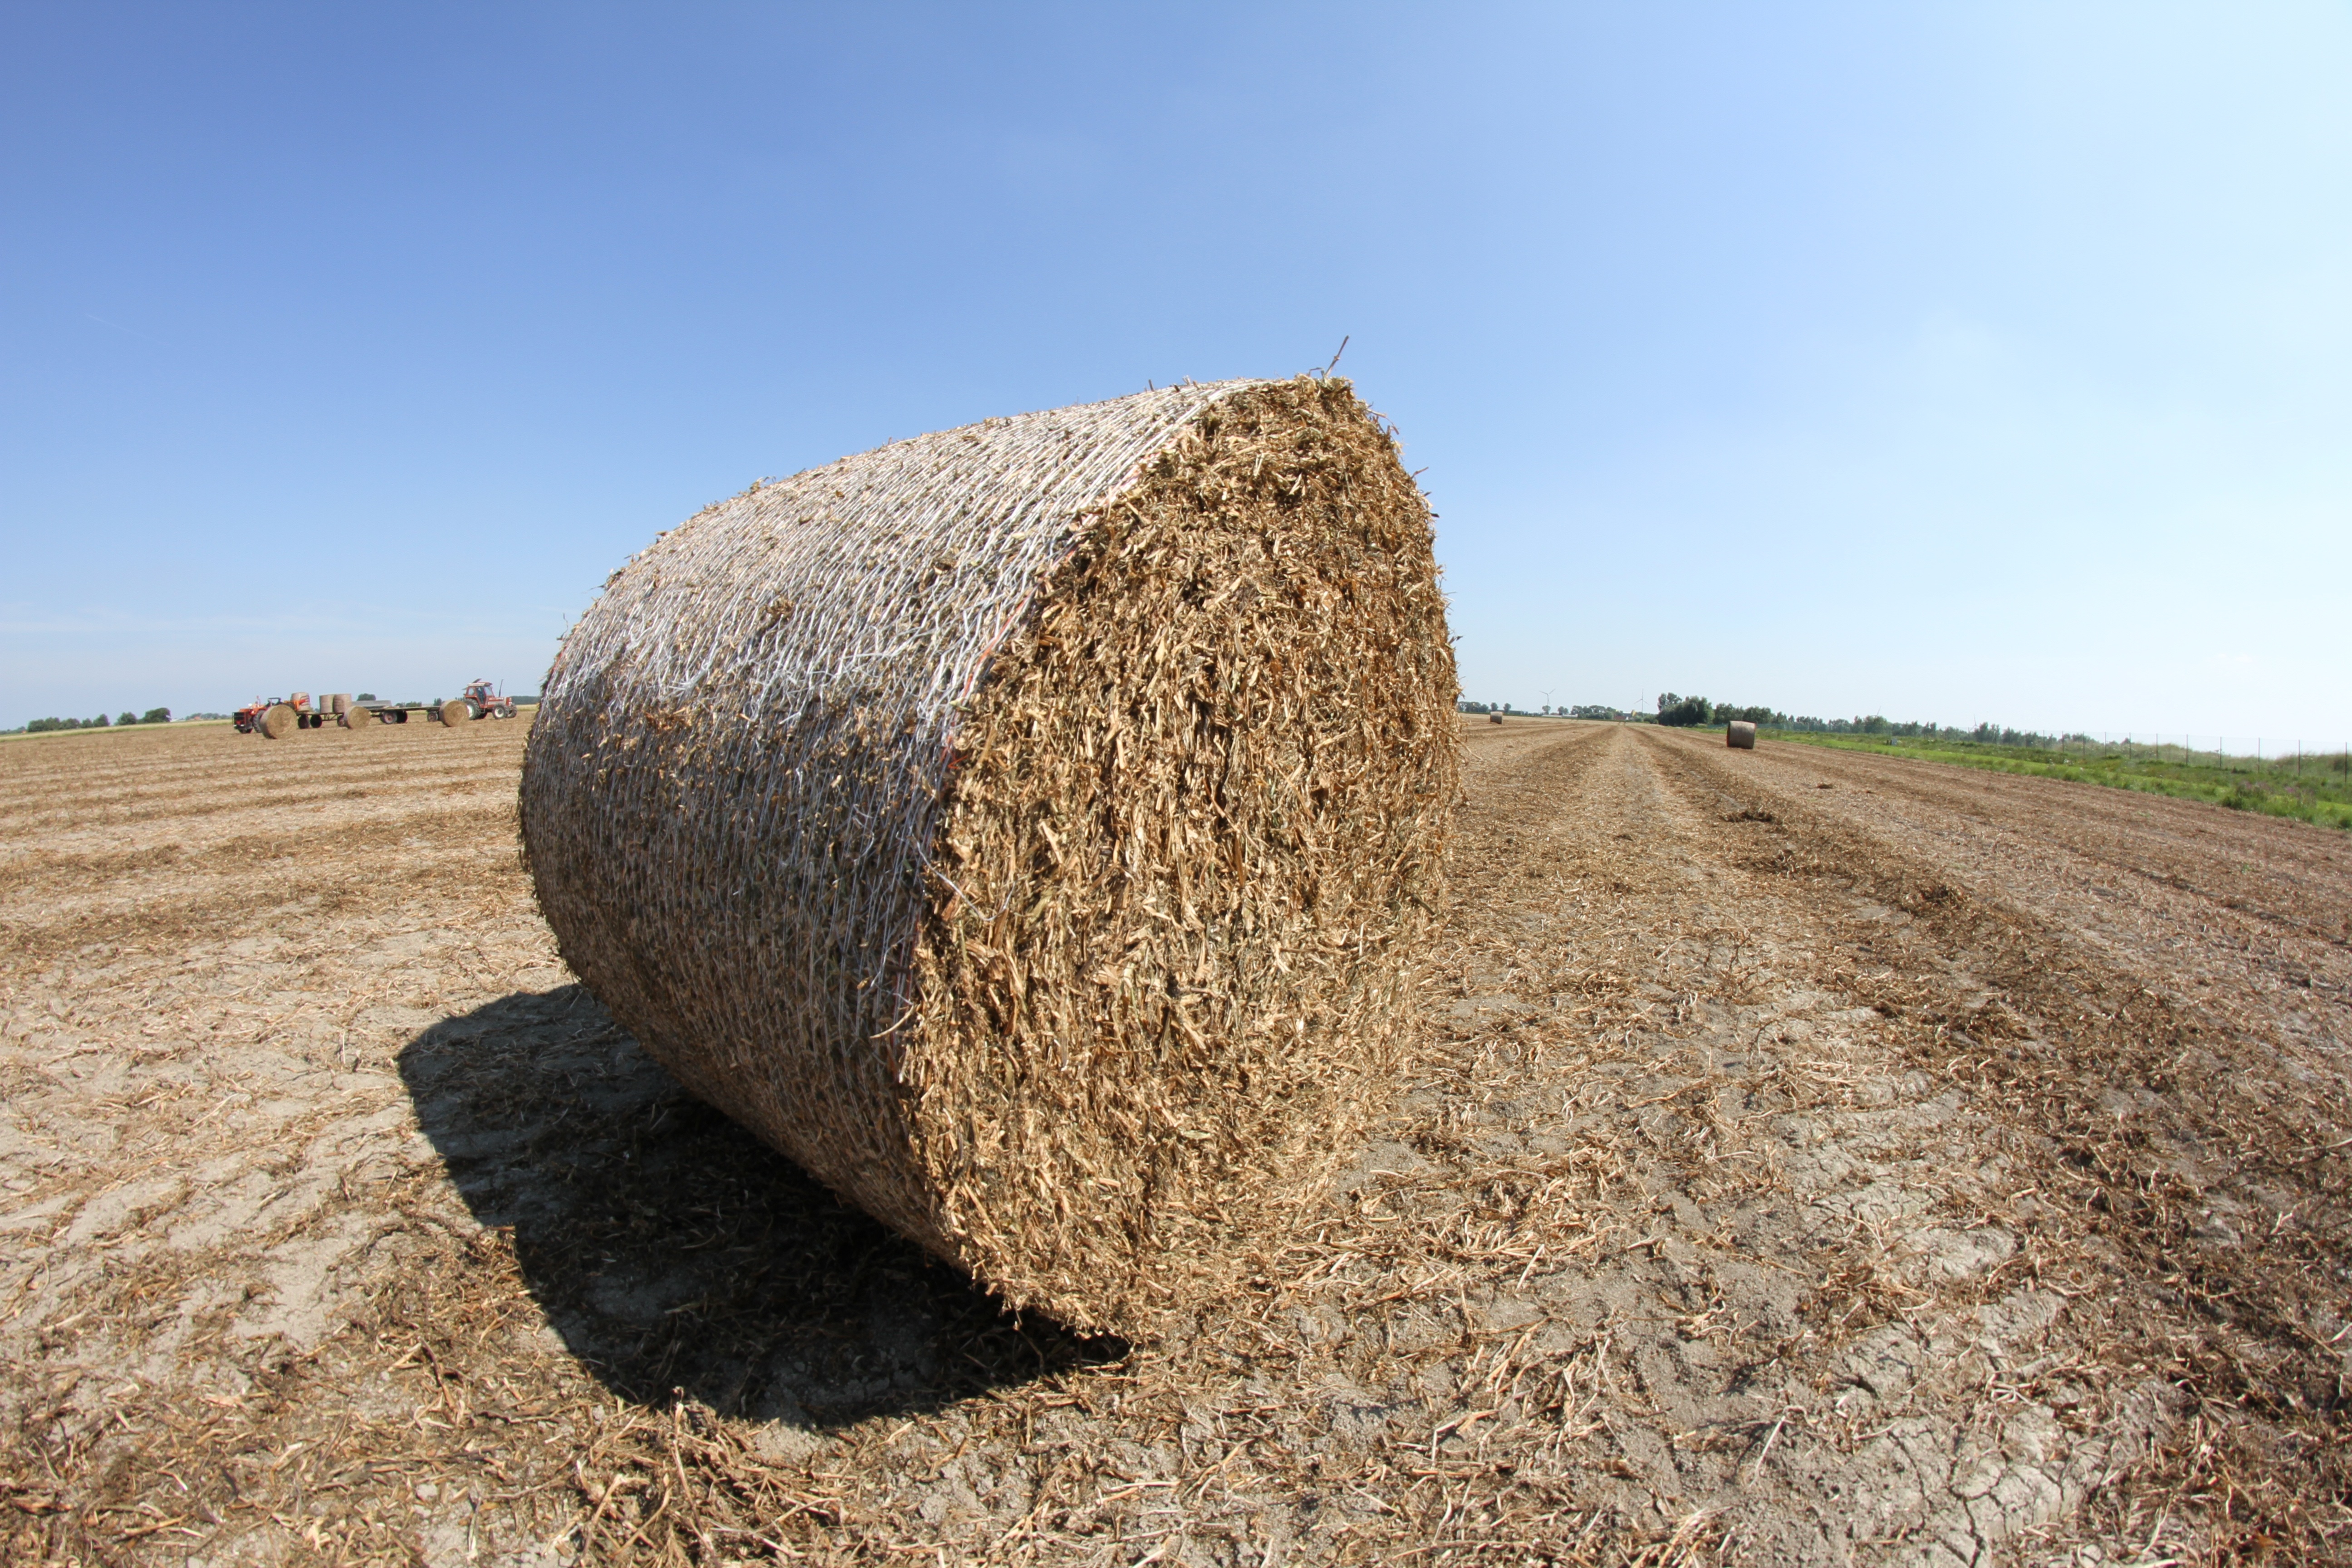
landscape, sand, rock, hay, field, crop, soil, agriculture, geology, straw, mound, rural area, oostende, grass family